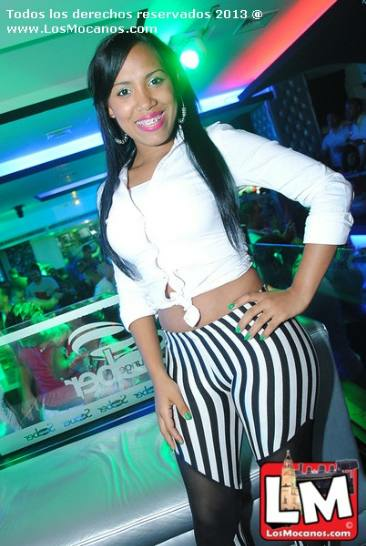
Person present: Yes